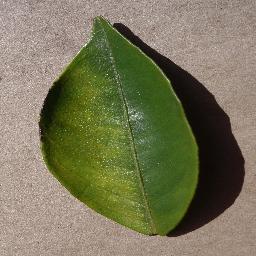
Label: Orange___Haunglongbing_(Citrus_greening)